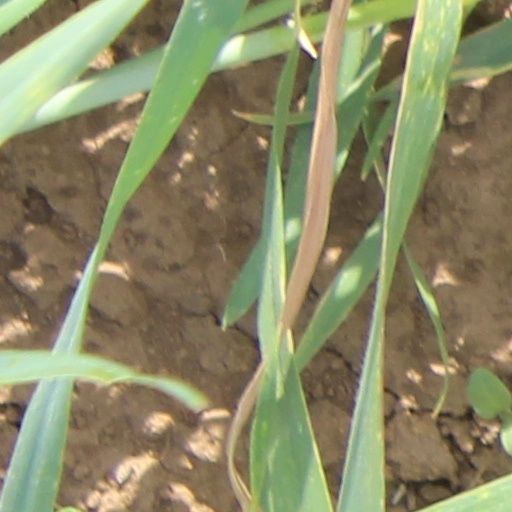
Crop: wheat